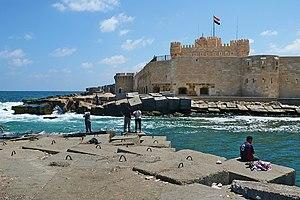
Le phare d'Alexandrie était un phare situé à Alexandrie, en Égypte. Il était considéré dans l'Antiquité comme la septième des Sept Merveilles du monde. Il a servi de guide aux marins pendant près de dix-sept siècles. Sa construction aurait débuté entre 299 et 289 avant notre ère et duré une quinzaine d'années. Les travaux ont commencé sous le règne de Ptolémée Iᵉʳ mais il meurt avant la fin du chantier qui est achevé sous le règne de son fils Ptolémée II.